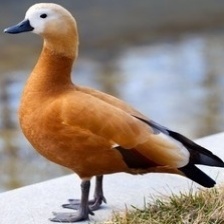
Species: RUDDY SHELDUCK
Scientific name: TADORNA FERRUGINEA
ImageNet parent category: drake